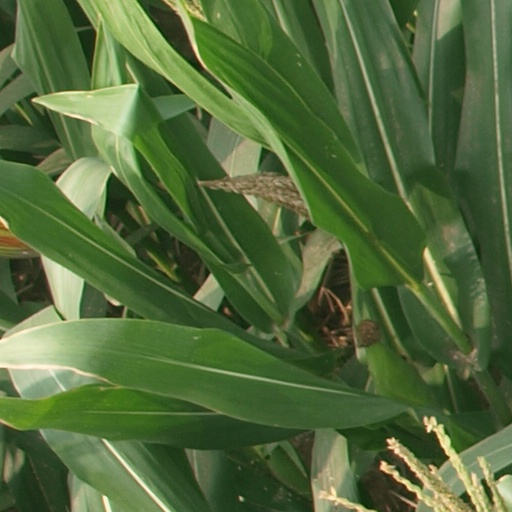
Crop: maize; corn